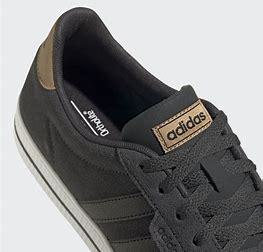
Brand: Adidas
Model: Daily 3